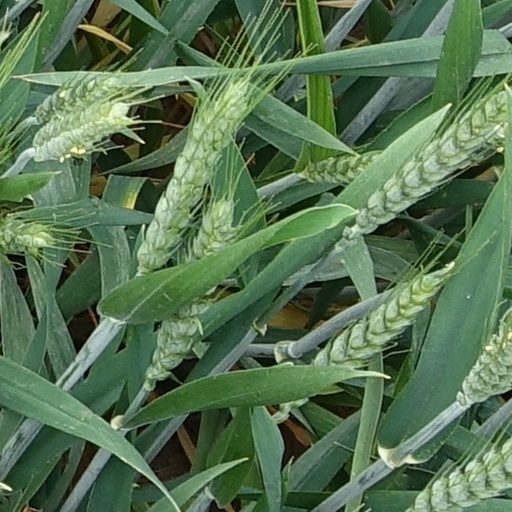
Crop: wheat